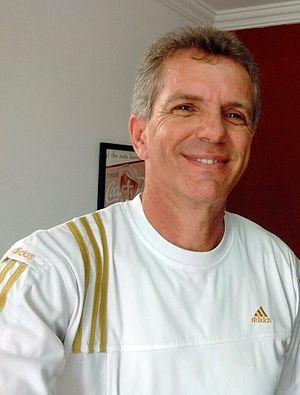
Ronaldo Moraes da Silva, abrégé en Ronaldo, est un footballeur brésilien né le 10 juillet 1962 à Guarujá. Il évoluait au poste de défenseur.